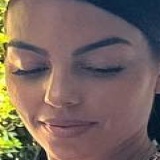
hoa hậu Georgina Rodriguez